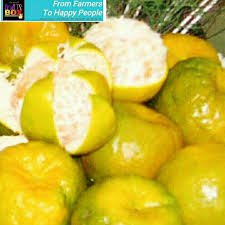
Label: Orange